Kenny Cooper

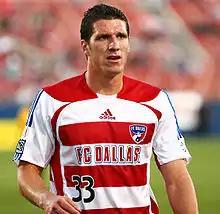
Cooper in 2007

Kenneth Scott Cooper Jr. (born October 21, 1984) is an American former soccer player who played as a forward. He began his soccer career with Manchester United but failed to break through to the first team. He went on to play for clubs in Portugal, Germany, England, the United States, and Canada.